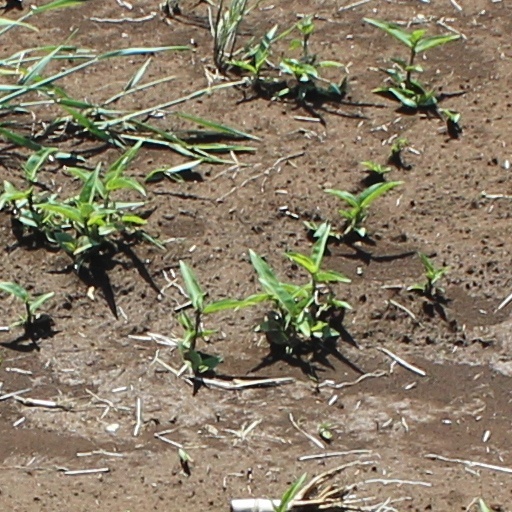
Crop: wheat